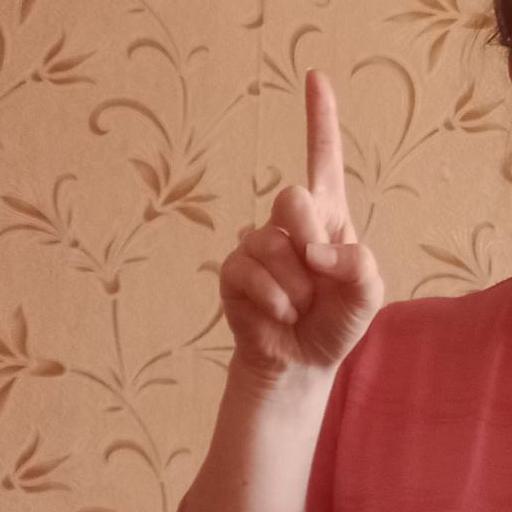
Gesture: one